Portrait of a Halberdier

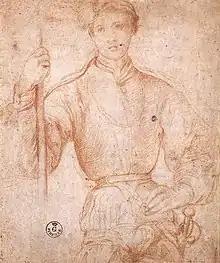
Preparatory drawing

Portrait of a Halberdier, The Halberdier or Man with a Halberd is a 1529-1530 or 1537 oil painting by Pontormo, originally painted on panel and later transferred to canvas. It is now in the Getty Museum in Los Angeles. A preparatory drawing now in Florence's Gabinetto dei Disegni e delle Stampe shows the figure in a more frontal and less contraposto pose.